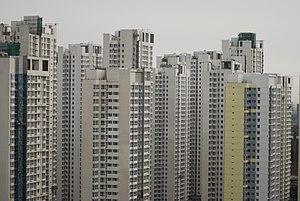
Logements concentrés à Tianjin
L'architecture et l'urbanisme en Chine de 1842 à 1980 témoigne de l'implantation, dès le XIXᵉ siècle, de modèles et de pratiques occidentales en architecture, sur le sol de la Chine. Les premières promotions d'architectes chinois, au début du XXᵉ siècle, vont se saisir du style Beaux-Arts qu'on leur aura appris sur ces premiers chantiers ou lors de leurs études en Occident. Ce style Beaux Arts pratique l'éclectisme des styles historiques ou exotiques. Il domine pendant la République de Chine. Ce qui permet de créer un style éclectique à caractère chinois, pendant cette période, où le toit aux angles relevé revient le plus souvent. De la même façon, l'urbanisme des lilong qui se développe dans le plus grand port ouvert aux Occidentaux, Shanghai, fusionne une structure d'inspiration chinoise, l'habitation à cour, mais en l'élevant sur plusieurs niveaux avec une composition du quartier en habitat juxtaposé, d'inspiration occidentale.